MUL.APIN

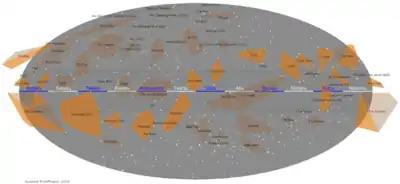

The data in MUL.APIN represents no observable time units. The "days" and "months" in MUL.APIN are "ideal days and months", i.e. fraction of the sidereal year that are obtained by dividing the lengths of a lunar months by 30 or the number of real days per year by 360 – depending on the context. The "year circle" on the celestial globe is the celestial equator. Dividing the celestial equator by 360, we obtain the degrees of right ascension (°RA) equaling the Babylonian unit 1 UŠ (one span) or one ideal day. a group of 30 ideal days of this type forms one ideal month. Thus, we can visualise the ideal months on the celestial map at the celestial equator.